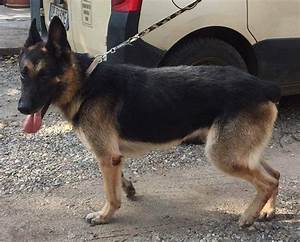
Label: dog